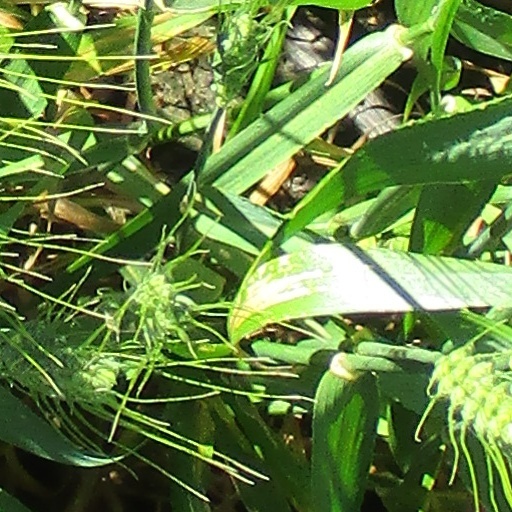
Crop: wheat